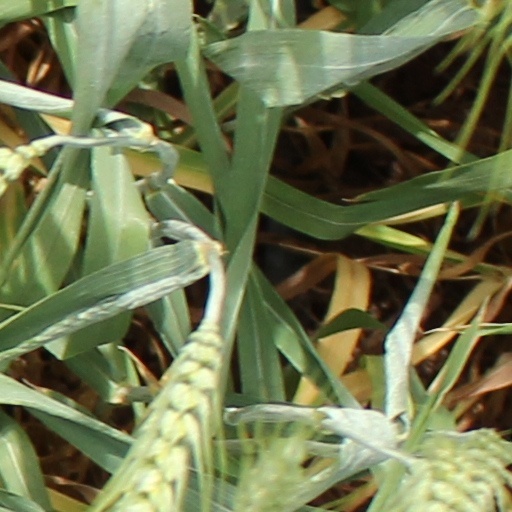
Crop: wheat